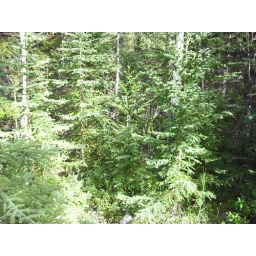
pine trees mix in the light and shadow